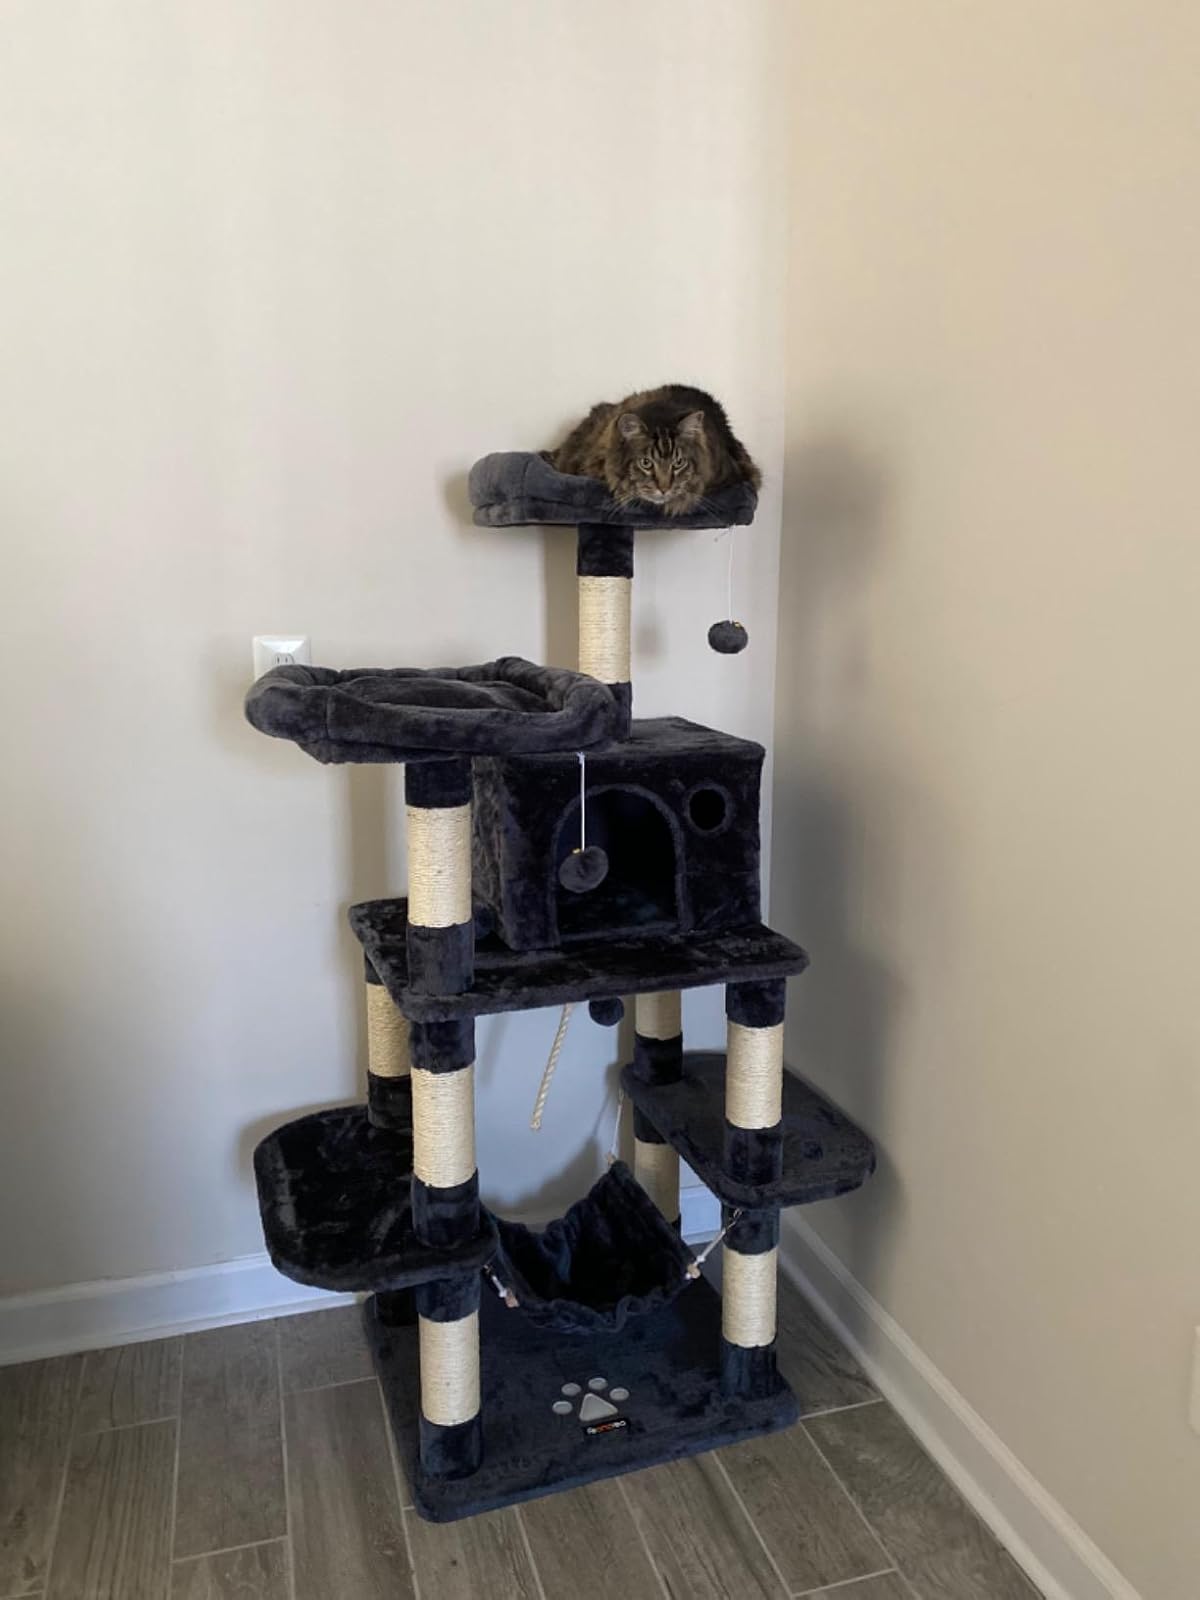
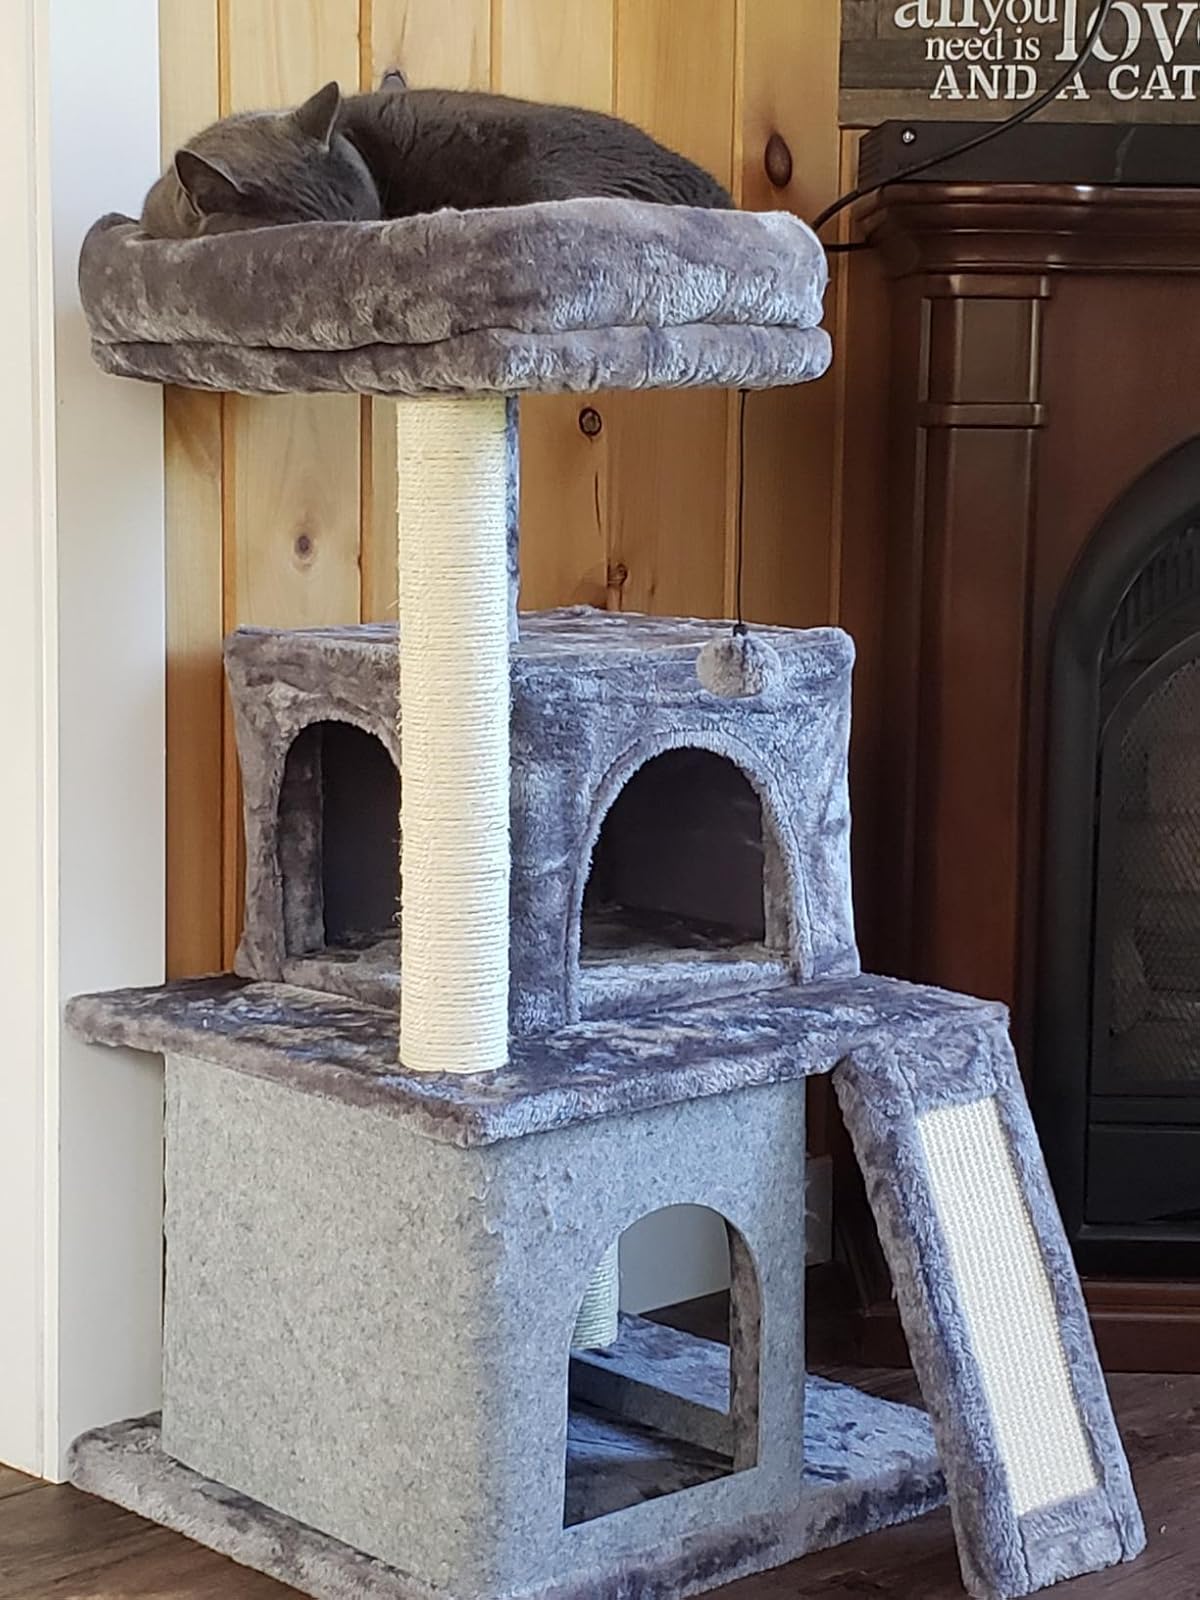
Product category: items_cat tree
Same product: no